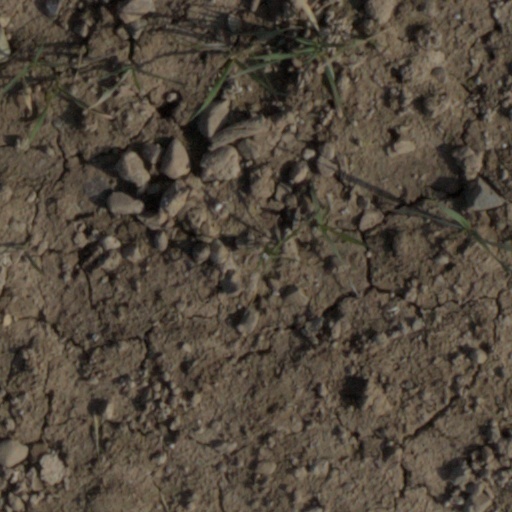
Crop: wheat